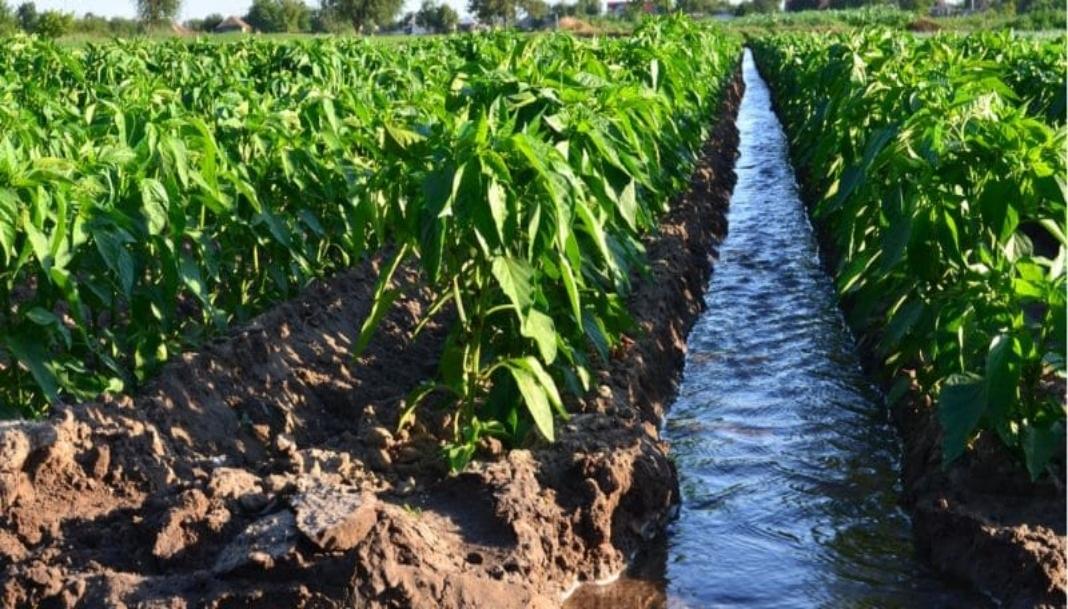
Ukulima wa viwanda unazingatiwa hapa huku mtaro umejaa maji. Maji haya yanatumika kunyunyuzia mimea hii. Mchanga ulio na rotuba unawezesha mimea hii kua vizuri